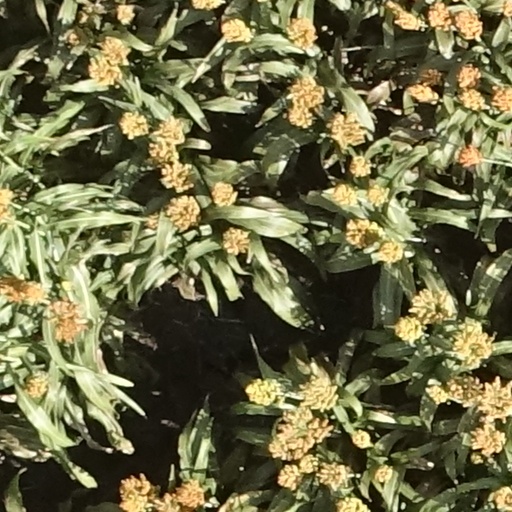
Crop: sorghum